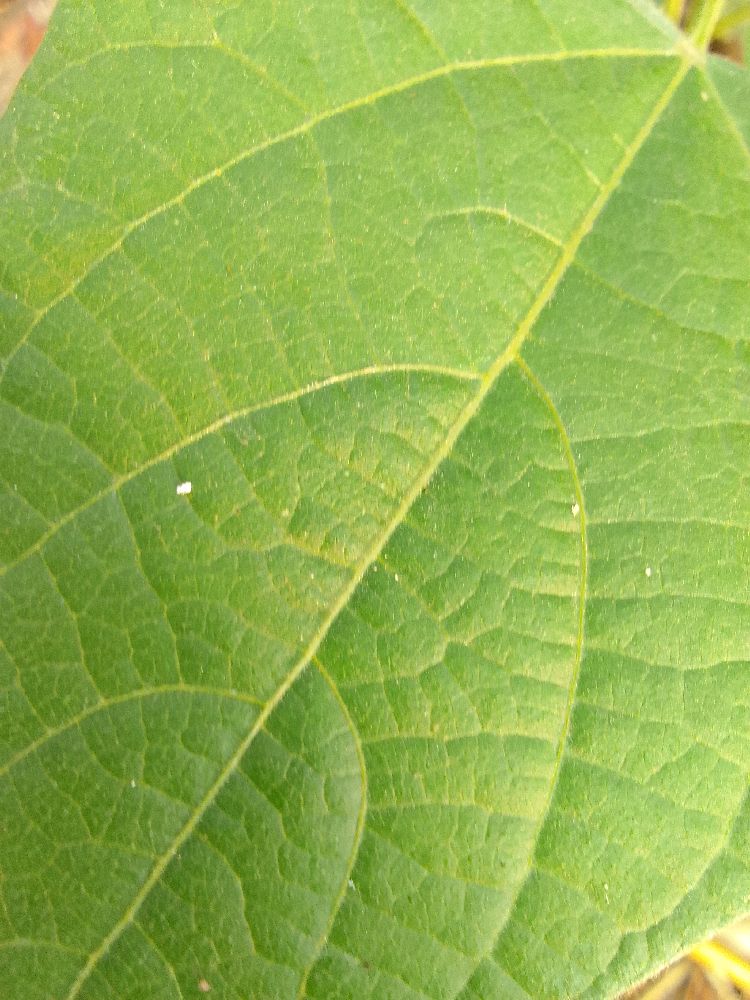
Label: healthy